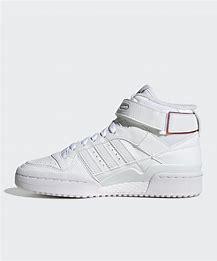
Brand: Adidas
Model: Forum Mid